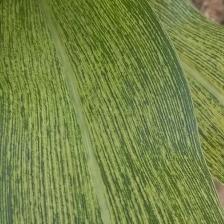
Crop: Maize
Condition: stripe-d